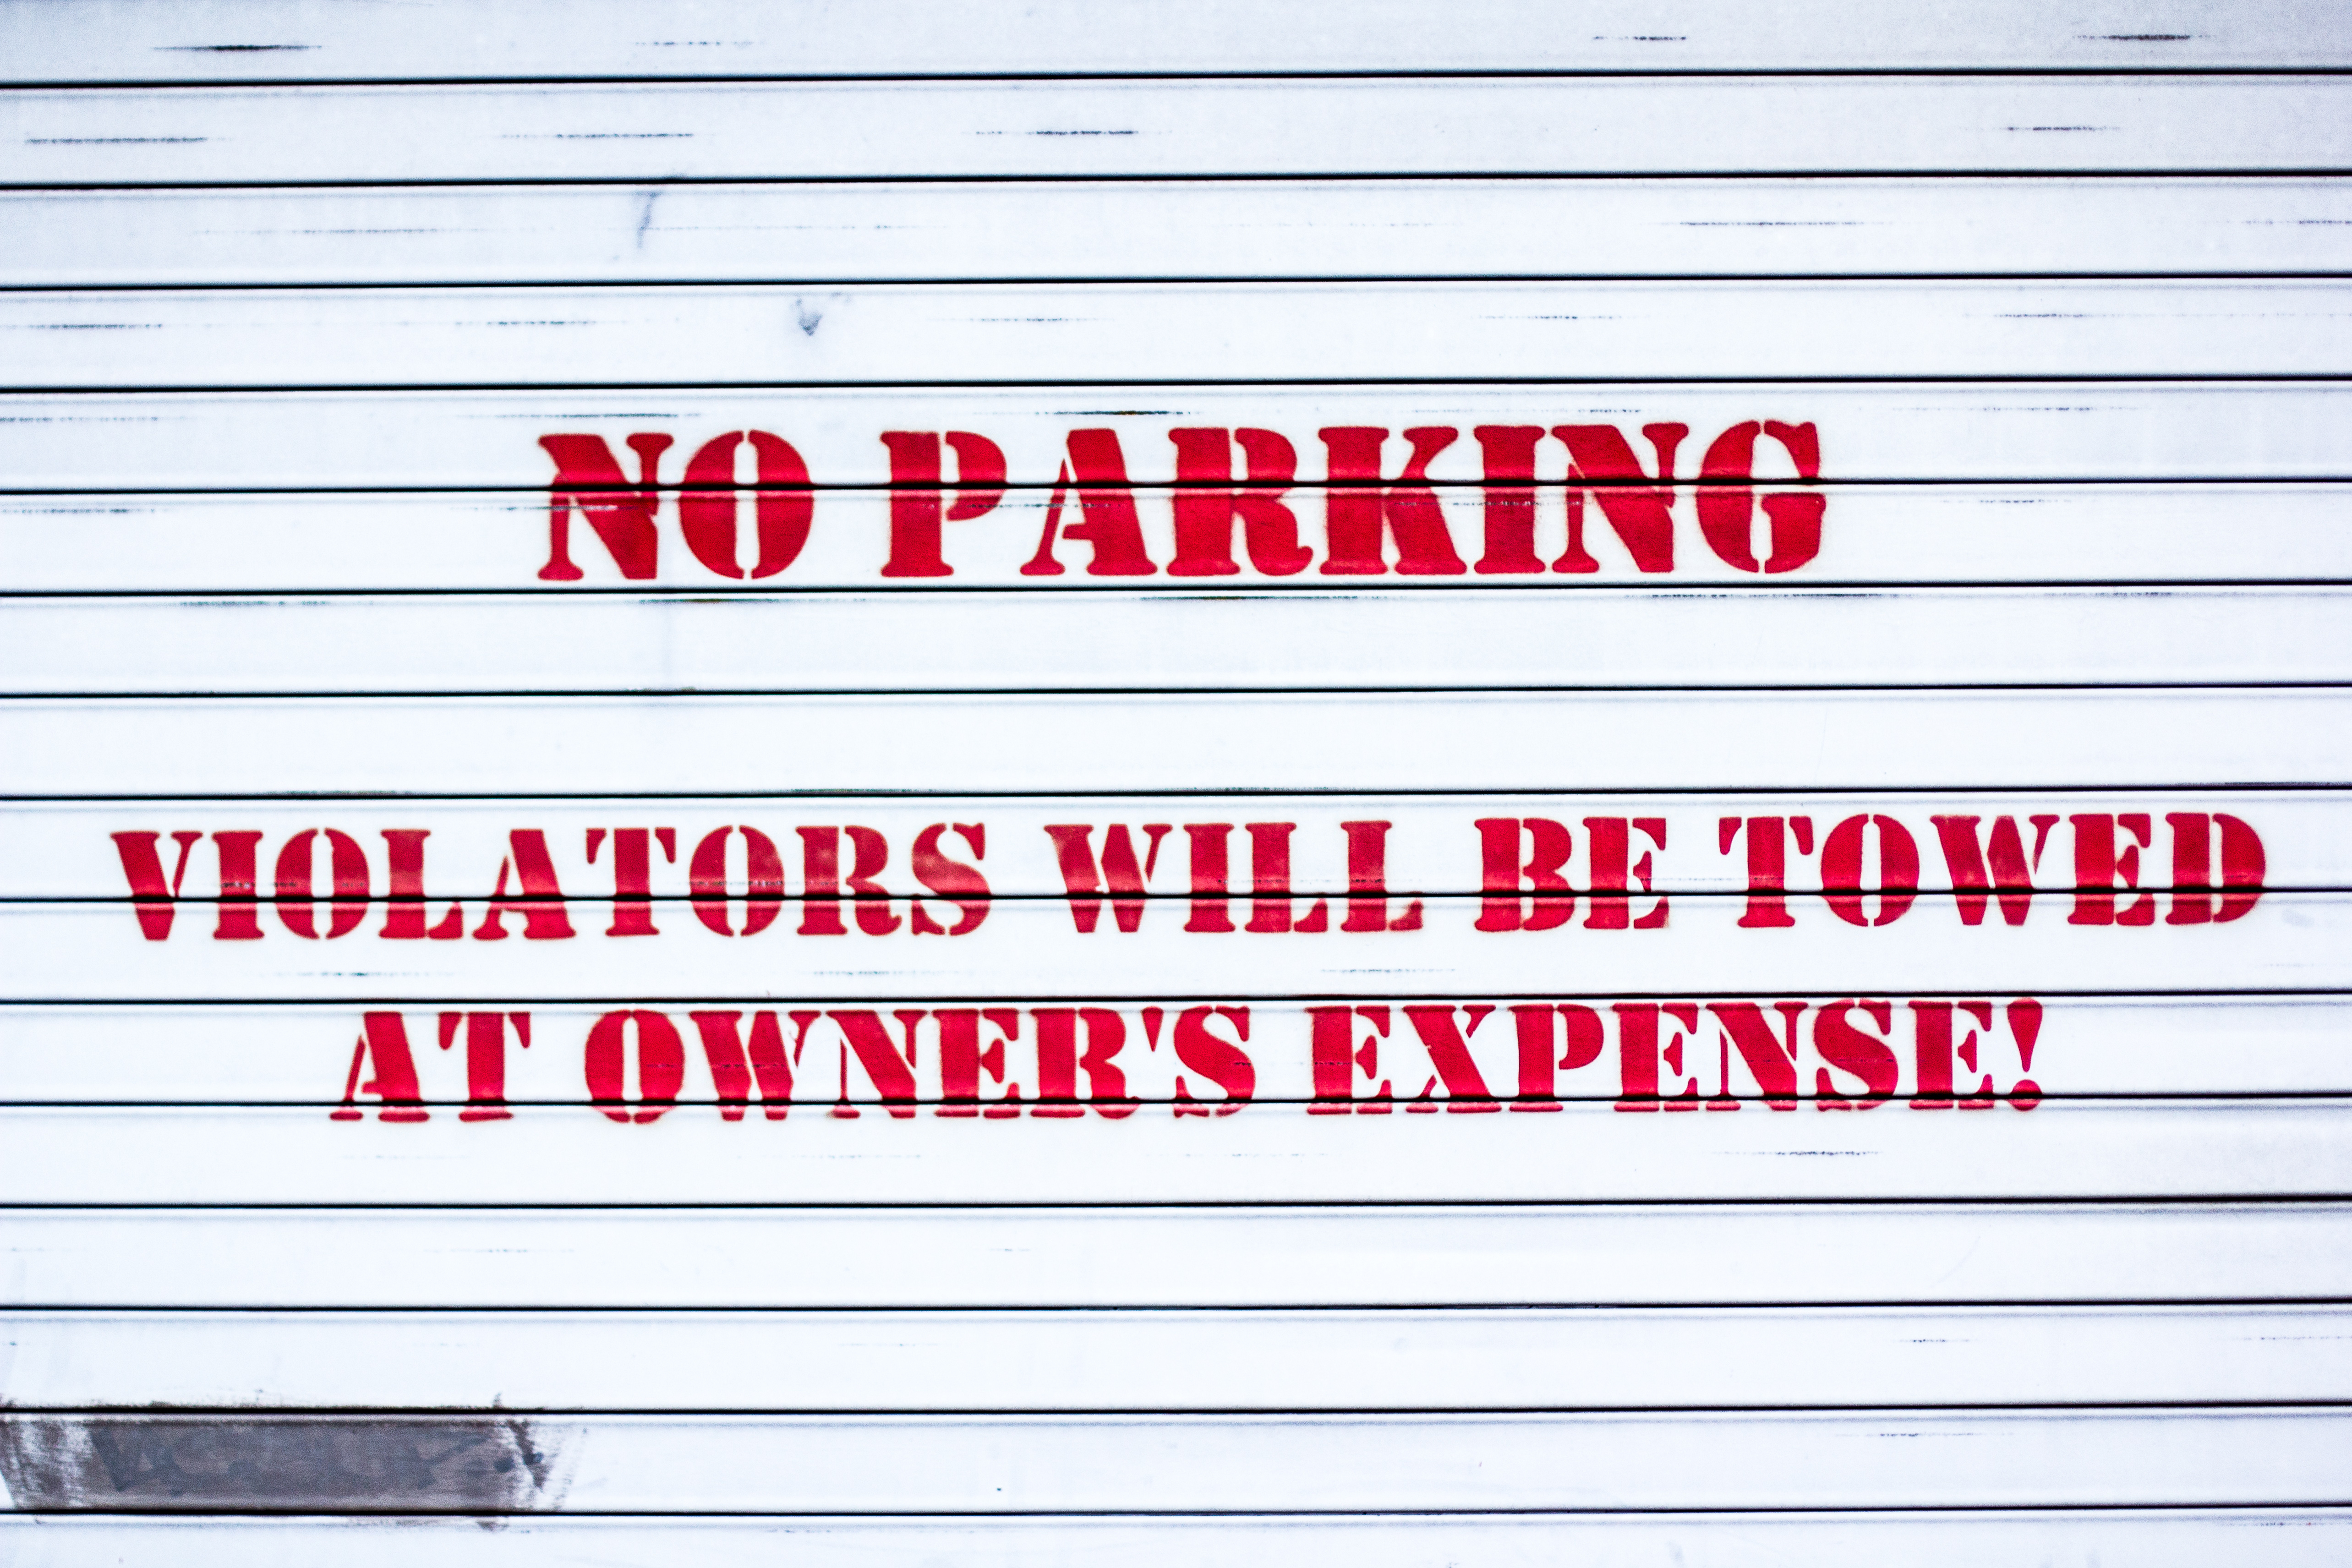
writing, word, sign, line, street sign, brand, font, text, document, shape, no parking, garage door